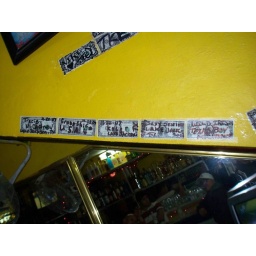
5 $1.00 bills on the wall in a bar w/our names on them...!